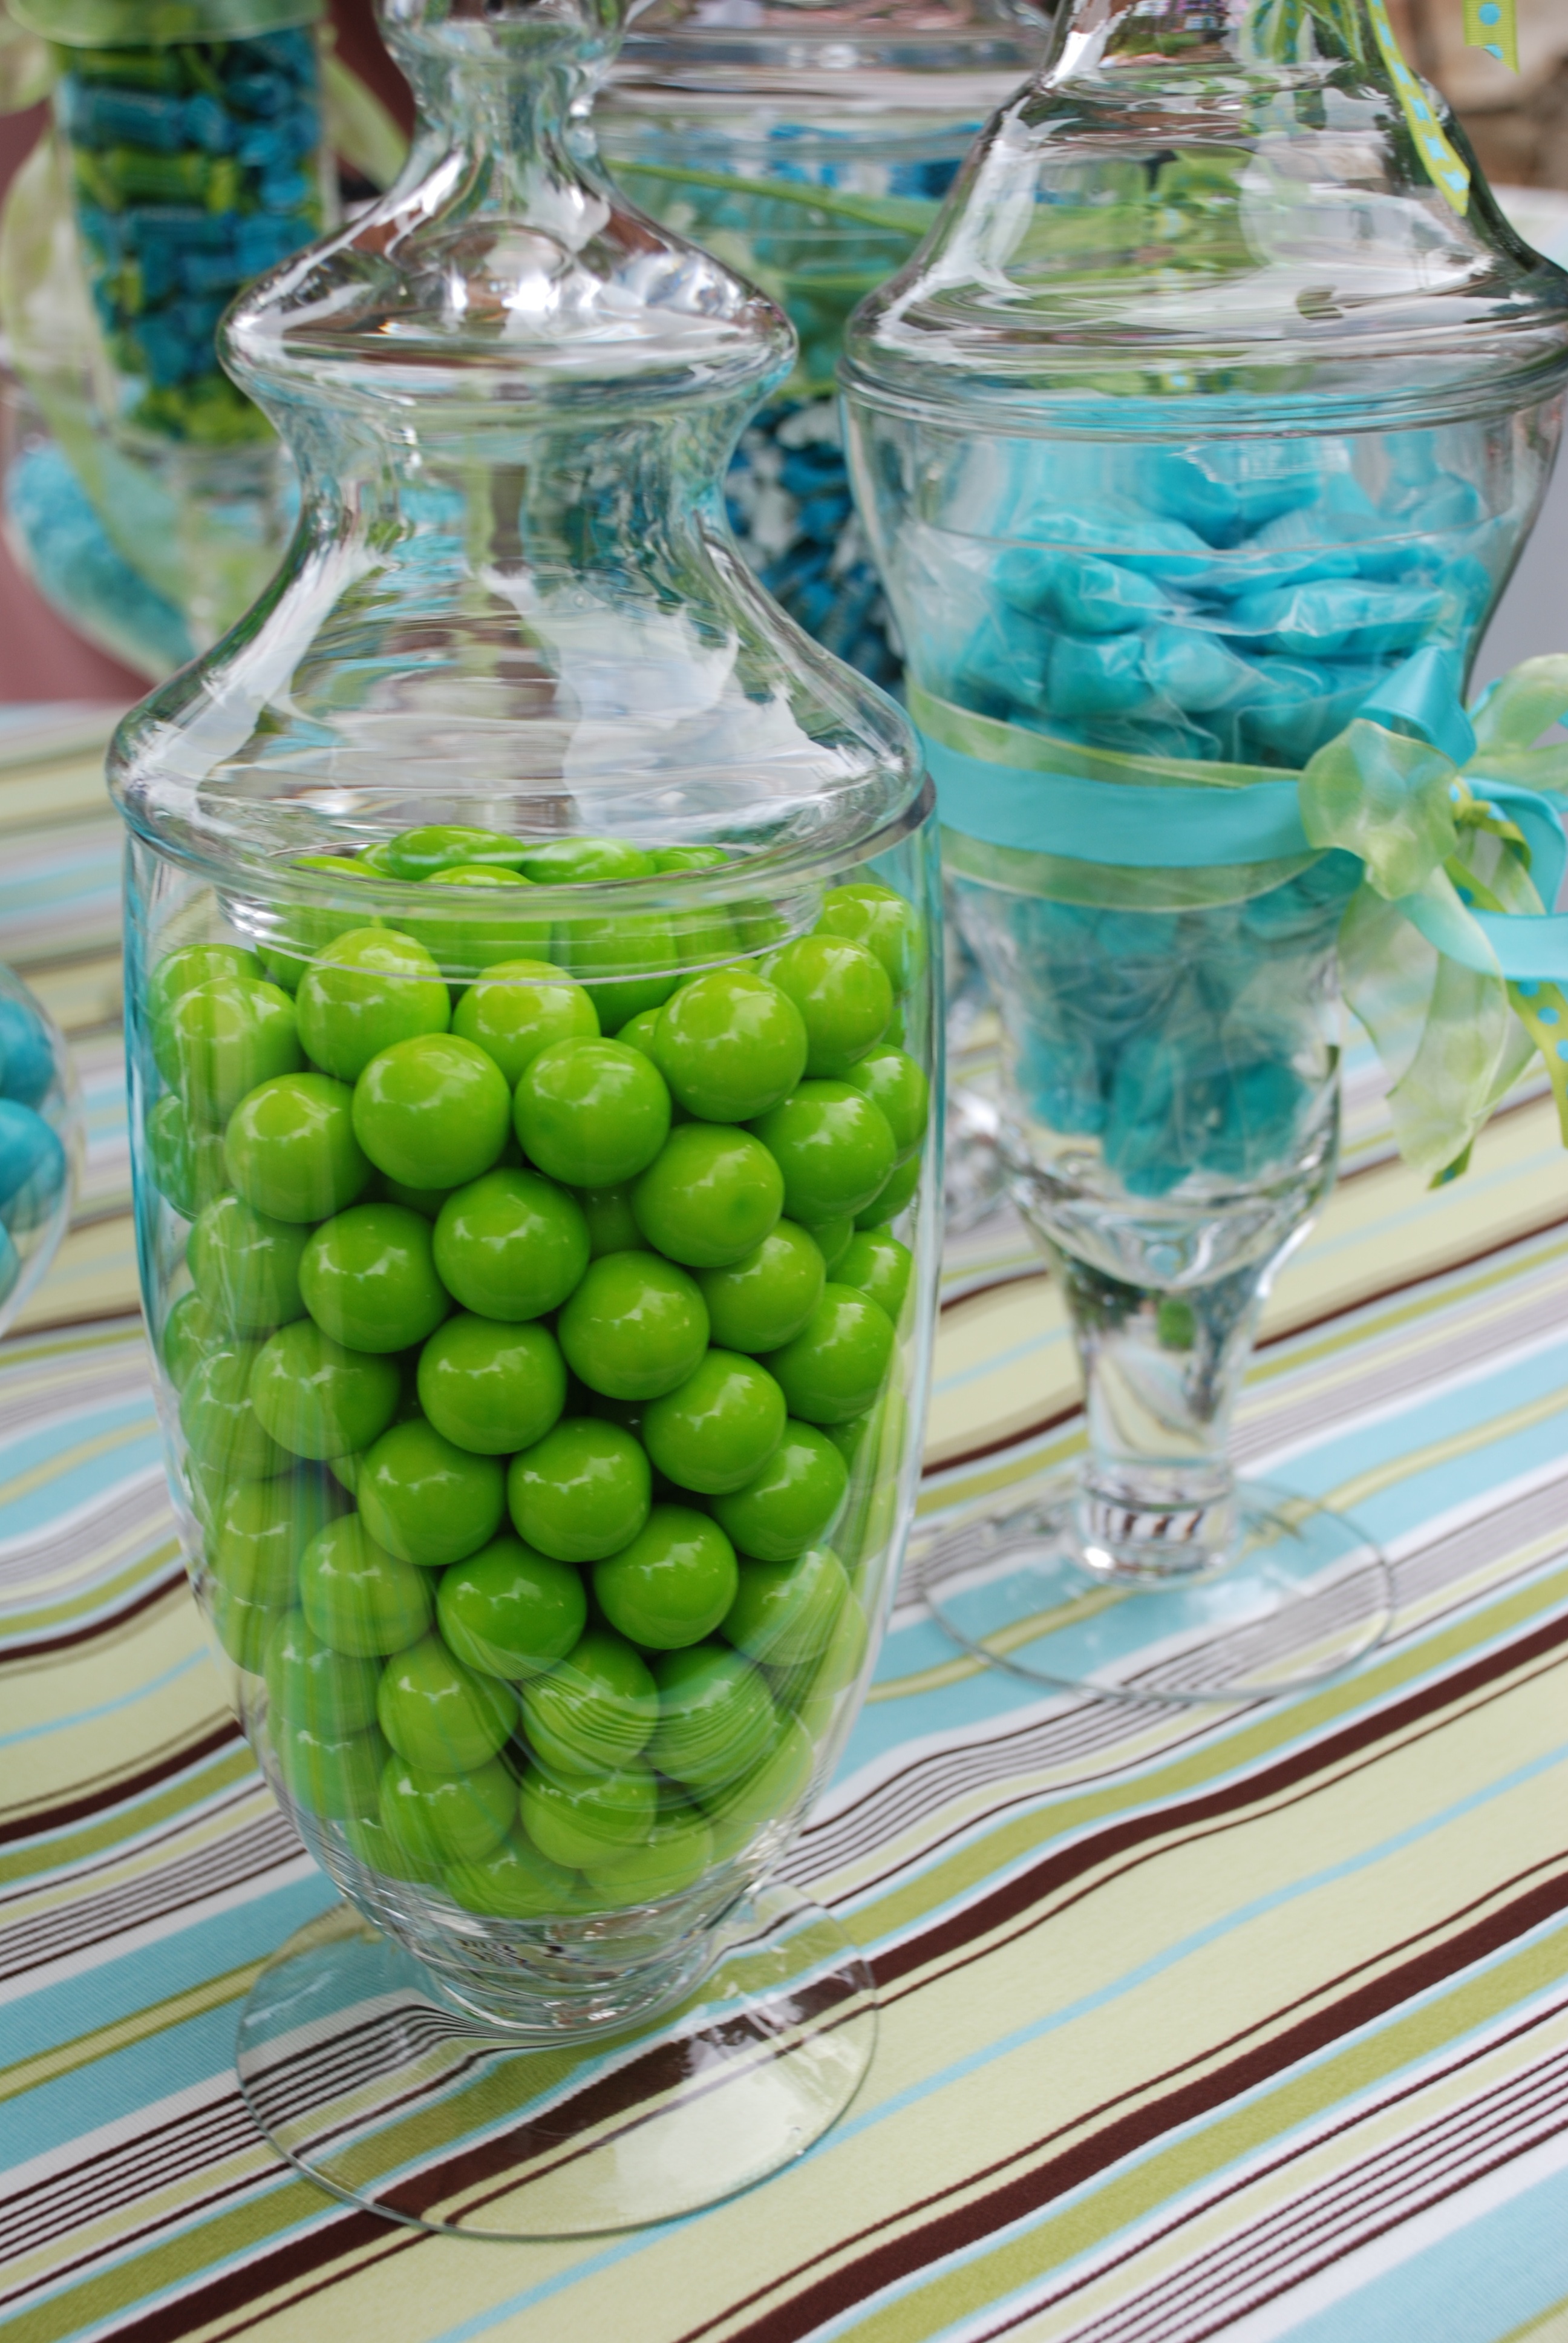
plant, white, fruit, sweet, glass, jar, food, green, produce, drink, blue, dessert, sugar, ball, candy, confectionery, flowering plant, gum balls, land plant